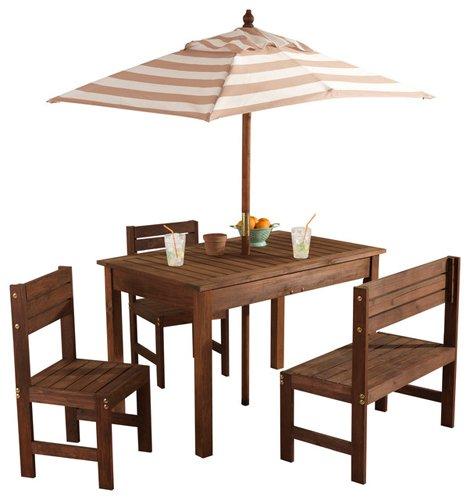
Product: KidKraft Wooden Outdoor Children's Patio Set with Table, 2 Chairs & Beige & White Striped Fabric Umbrella
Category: Toys & Games | Kids' Furniture, Décor & Storage | Outdoor Furniture | Table & Chair Sets
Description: Folding umbrella.
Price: $206.89
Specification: ProductDimensions:38.2x23.6x24.2inches|ItemWeight:35.2pounds|ShippingWeight:49.2pounds(Viewshippingratesandpolicies)|ASIN:B00W60RBXQ|Itemmodelnumber:00501|Manufacturerrecommendedage:36month-3years